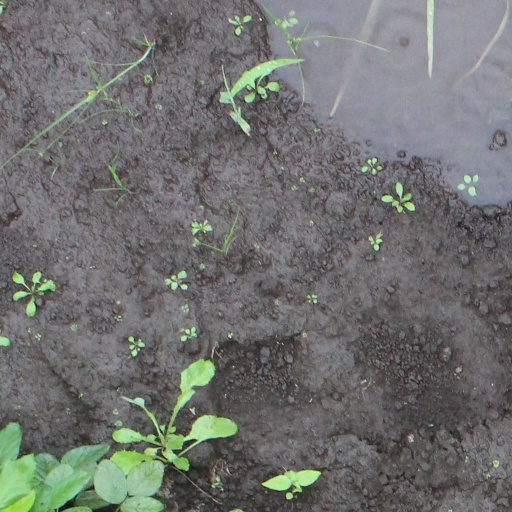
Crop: soybean